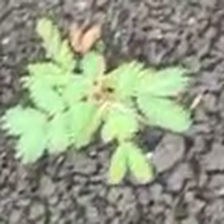
Weed species: Dwarf_cassia_(Chamaecrista pumila)